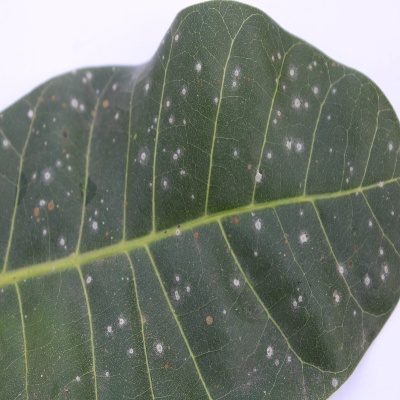
Crop: Cashew
Condition: red rust